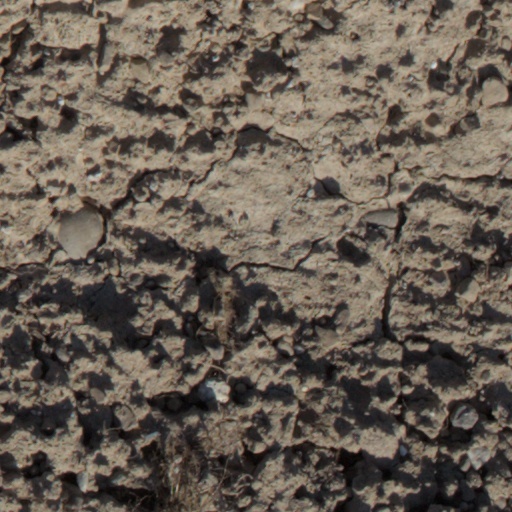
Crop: wheat